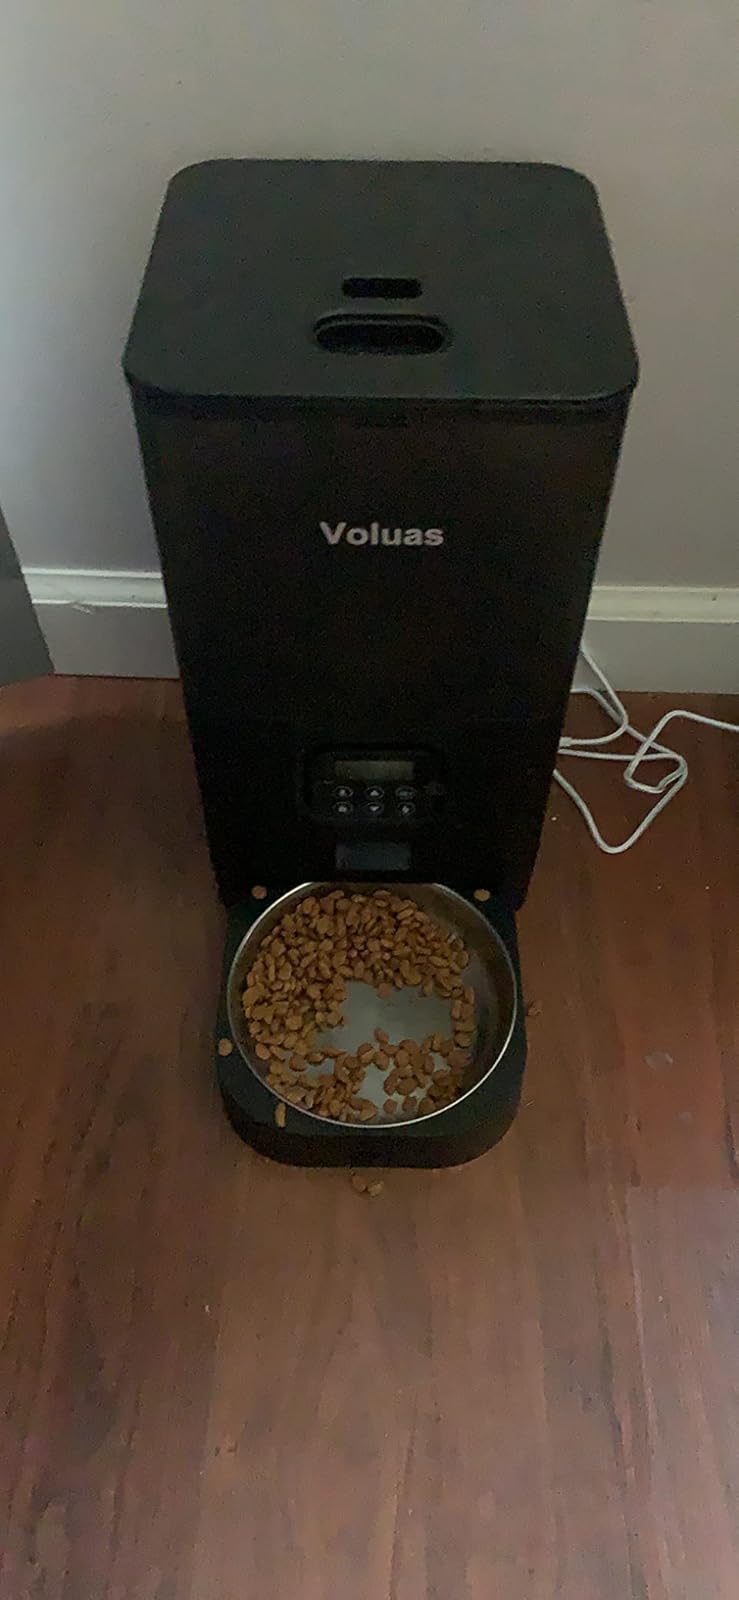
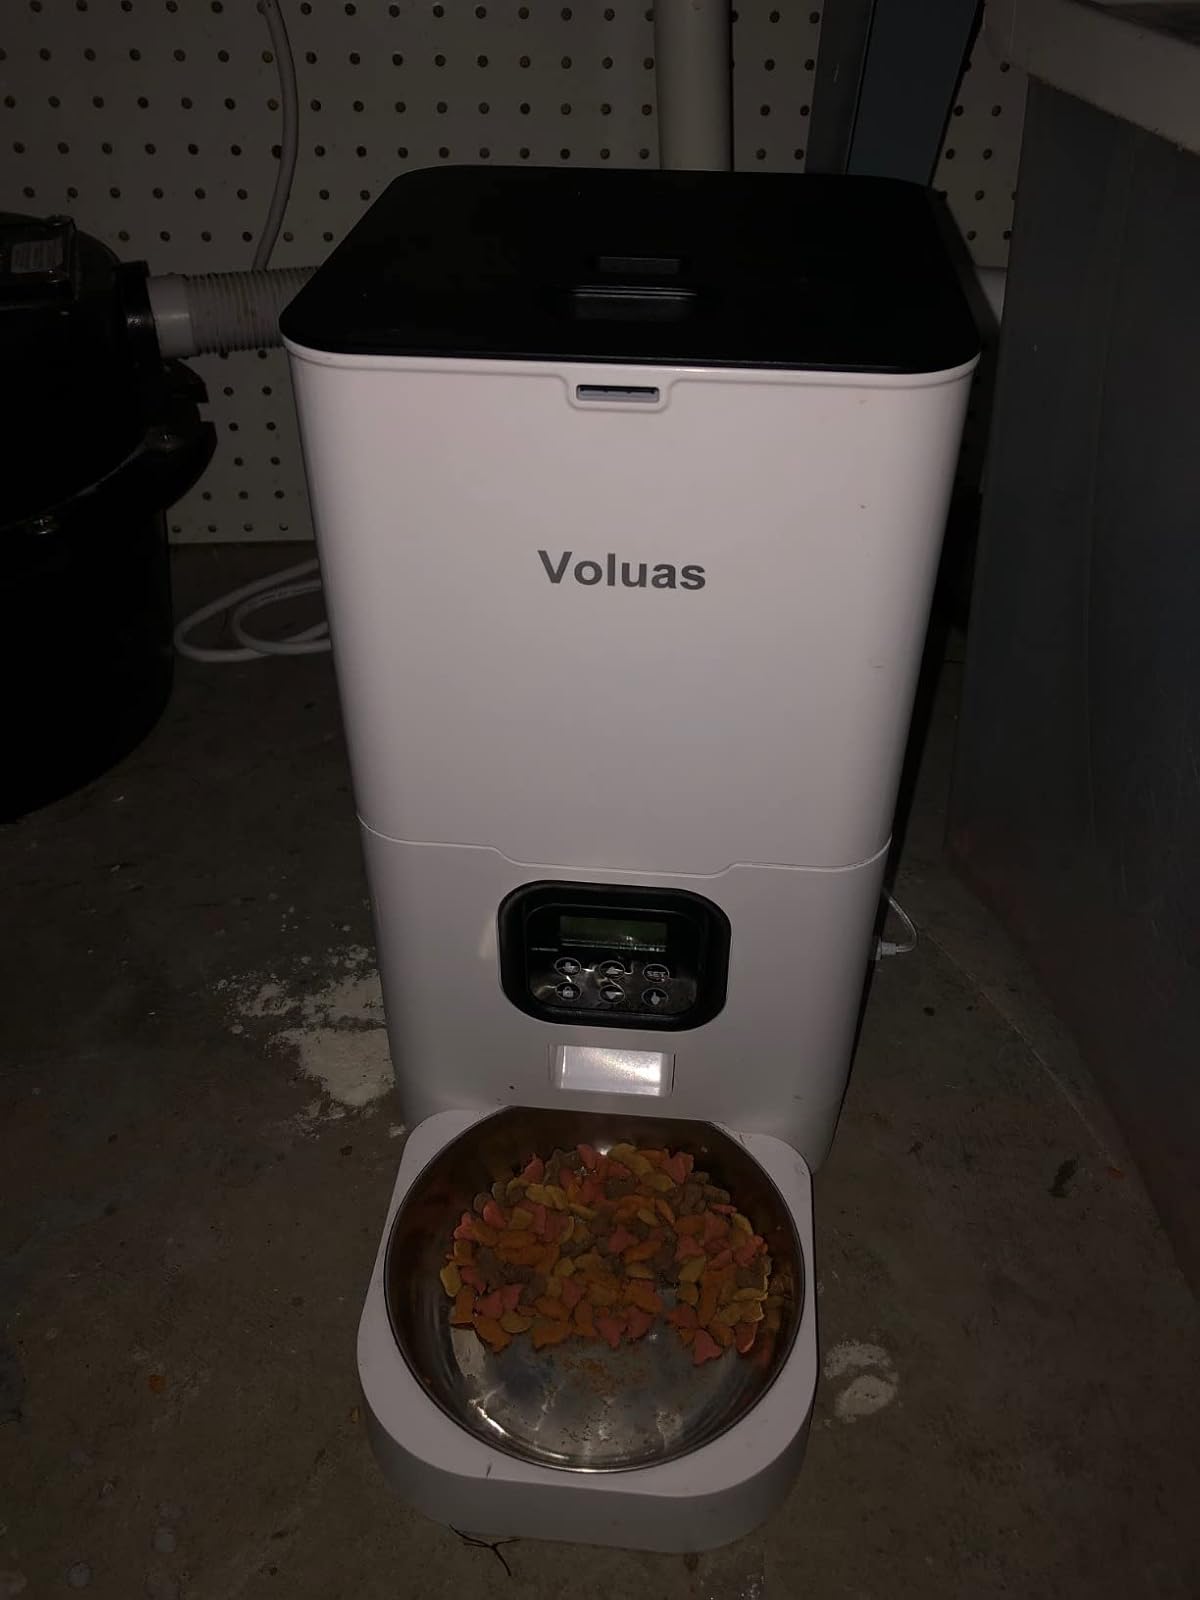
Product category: items_feeder
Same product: no